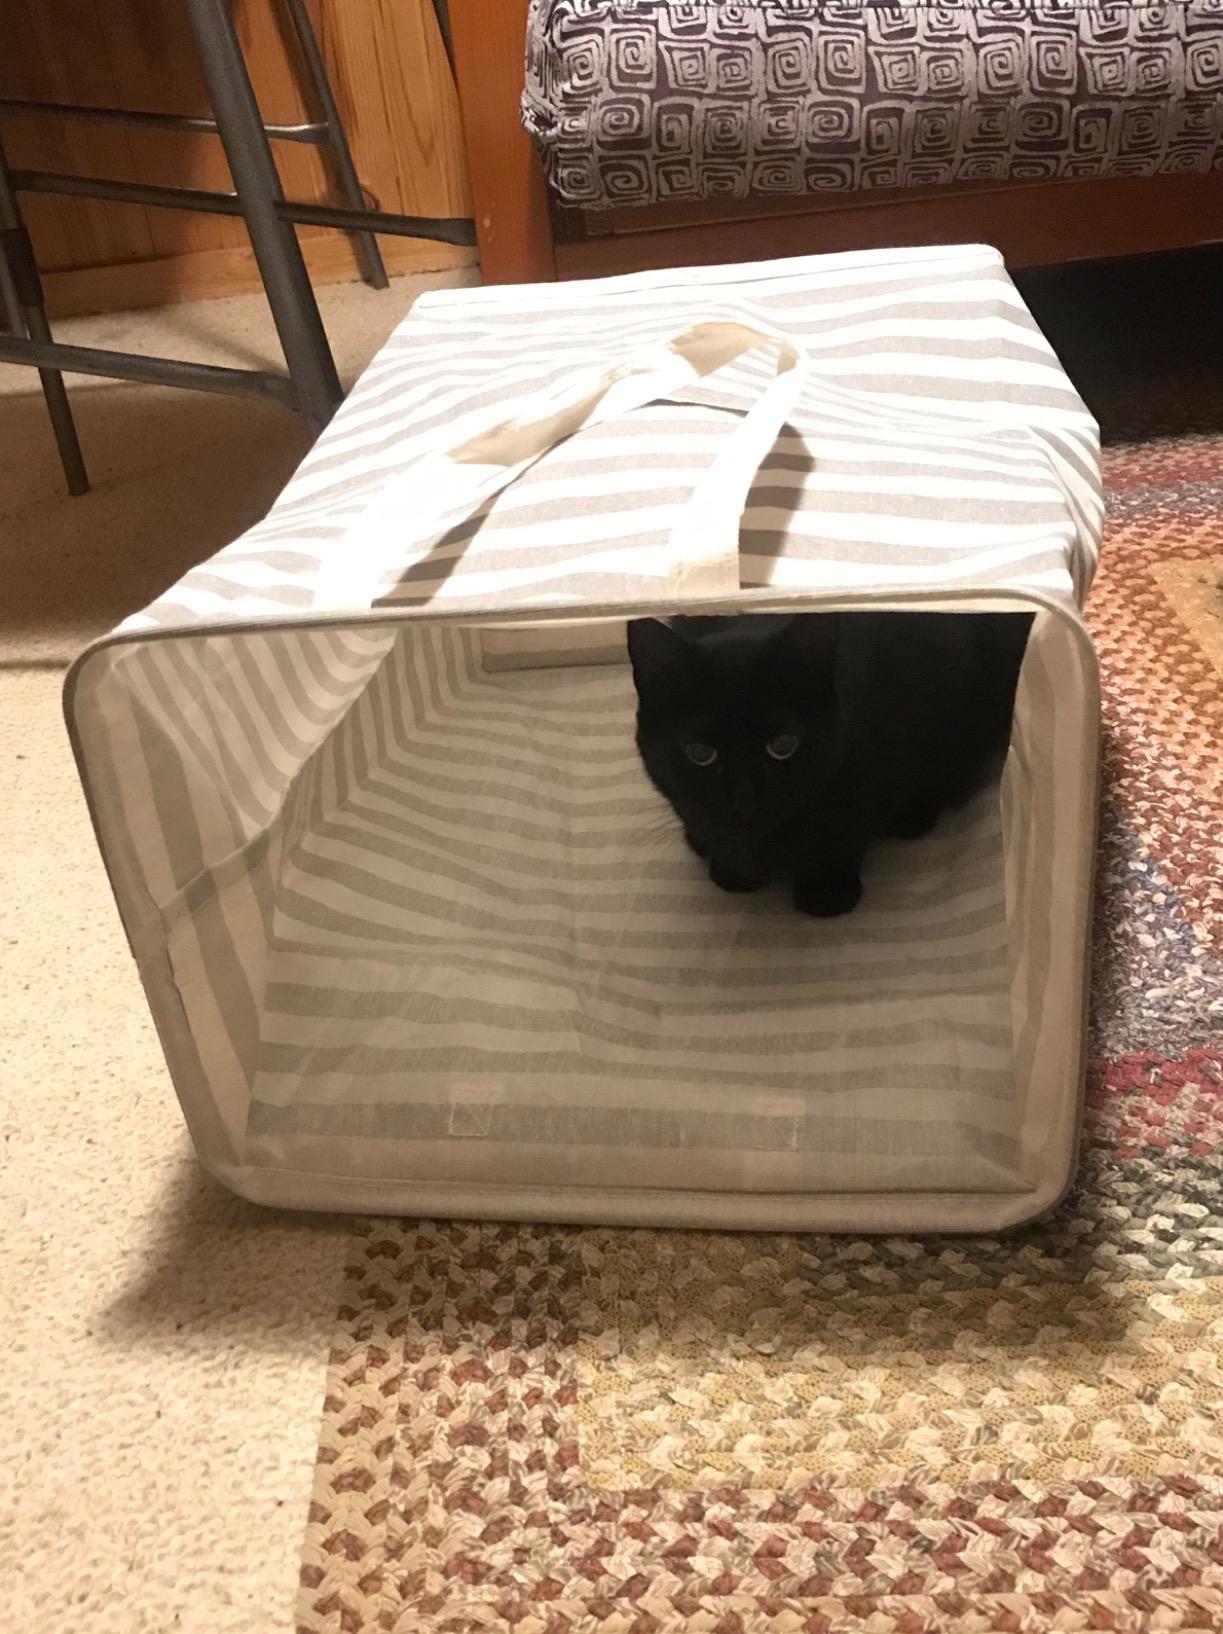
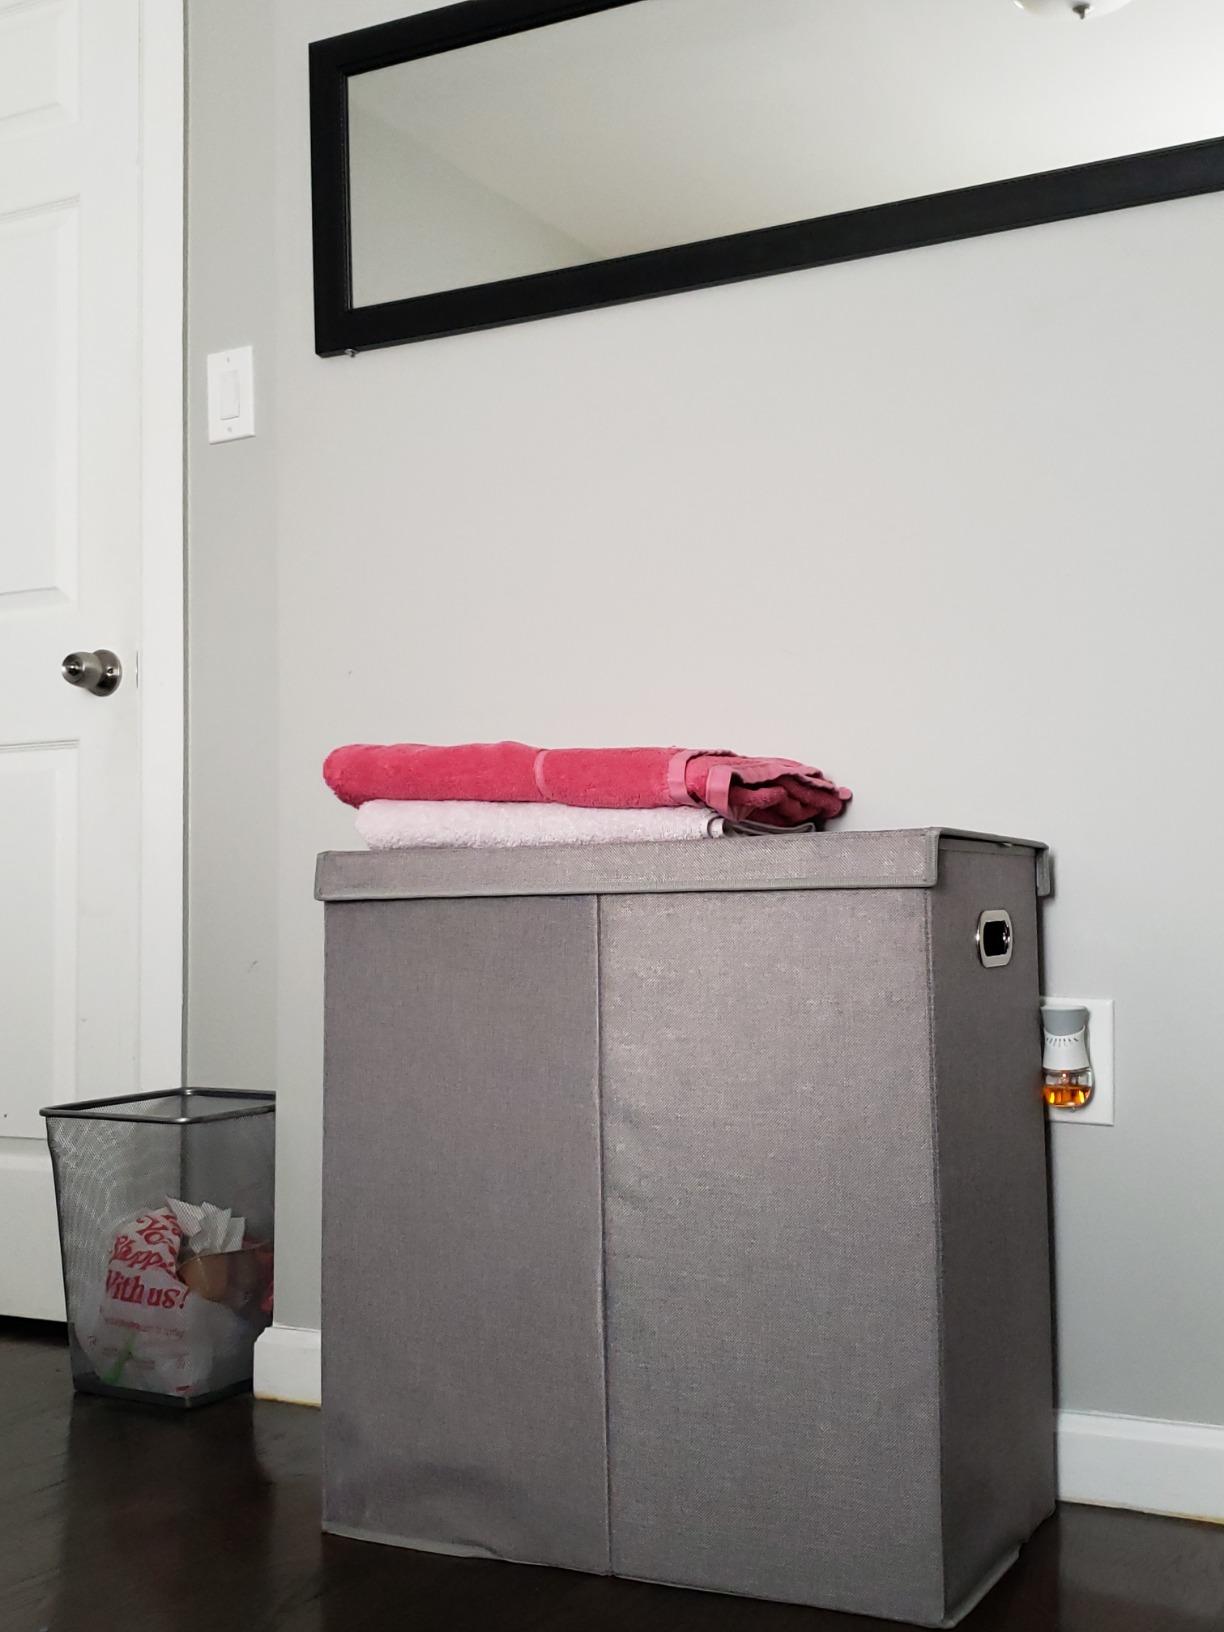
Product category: items_hamper
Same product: no